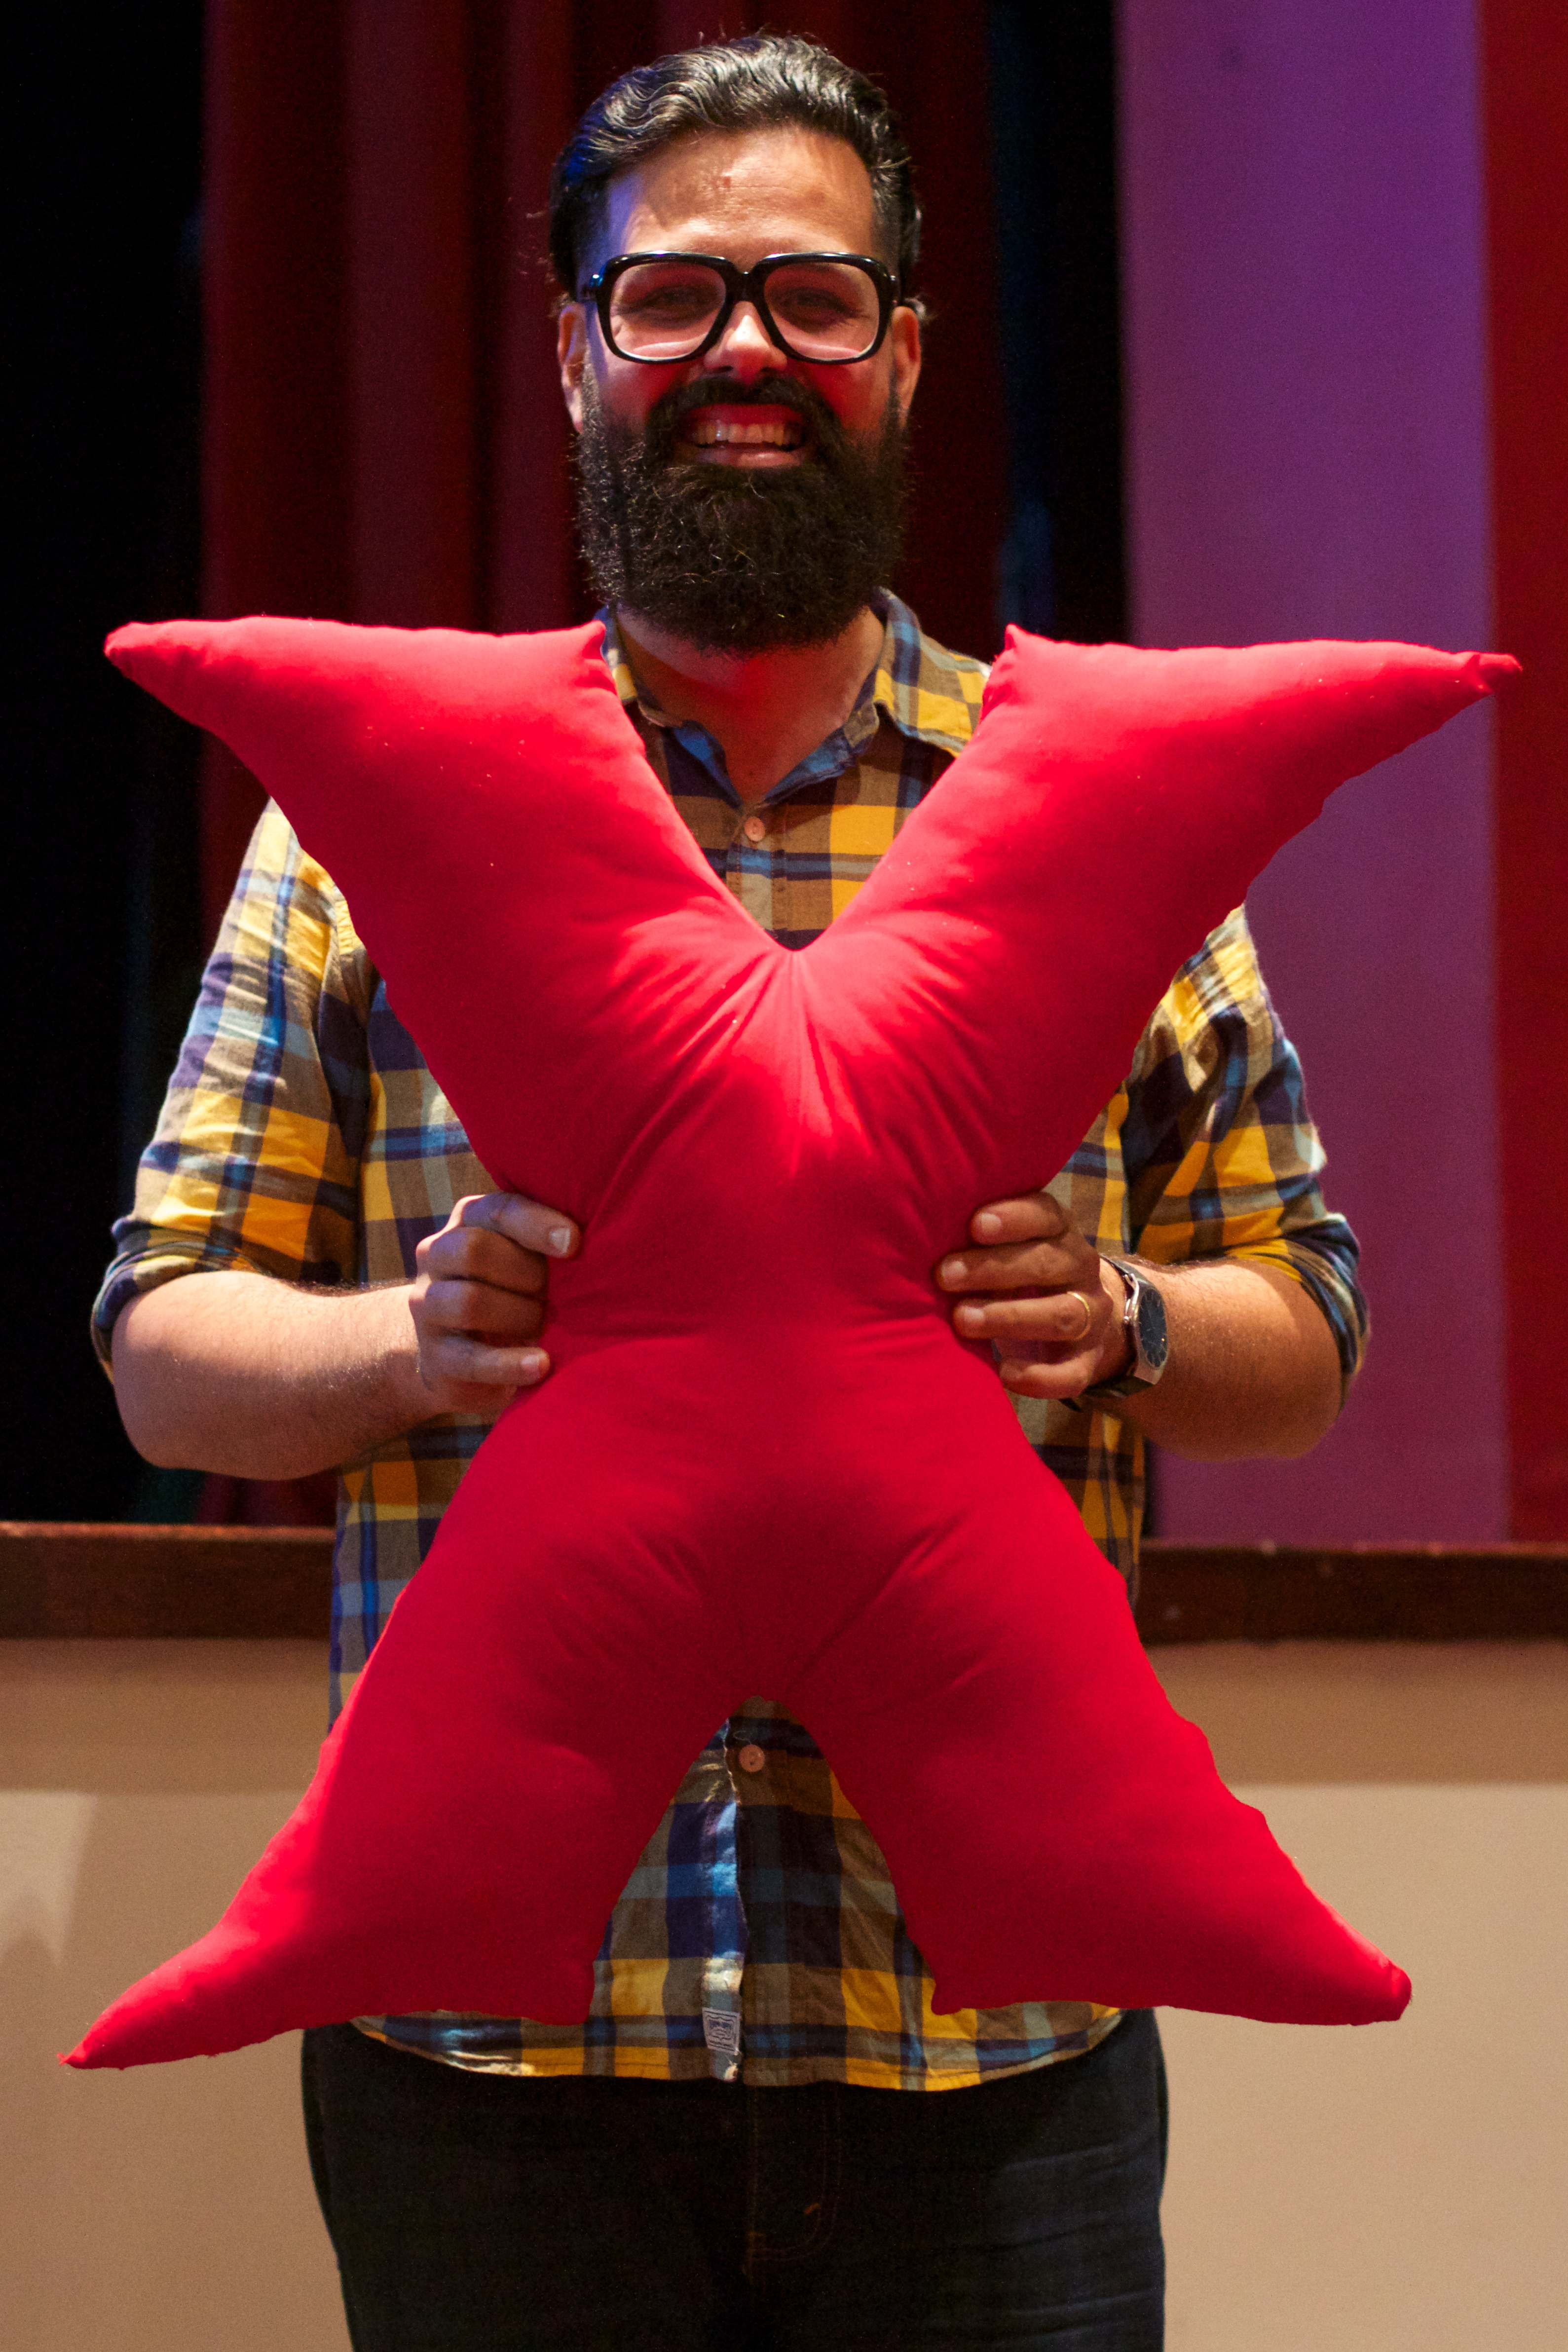
clothing, performance